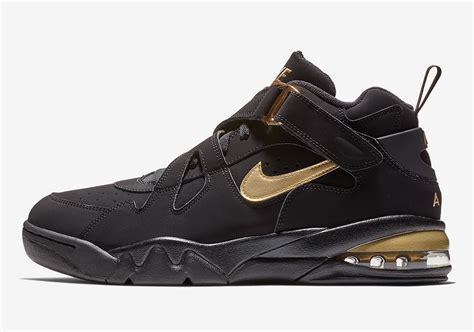
Brand: Nike
Model: Air Force Max